San Pedro Woman's Club

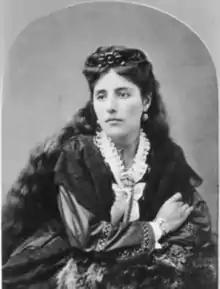
Rudecinda Sepúlveda de Dodson, a Californio heiress and one of the club's founders, donated the land to build the first clubhouse.

The club was founded as a literary association in 1905, but re-organized in 1906 under the leadership of Fanny Hogaboom to respond to moves by the city of Los Angeles to annex San Pedro. It quickly became involved in serious municipal improvements to San Pedro. It became federated in November 1907. The club, partnering with the local chapter of the Women's Christian Temperance Union (WCTU) started their reforms by working to eliminate saloons. SPWC installed drinking fountains in the city as an alternative to needing to purchase drinks in a saloon. SPWC also persuaded the city council to shut down saloons for one day a week. They planted trees throughout the city on Arbor Day in 1909.